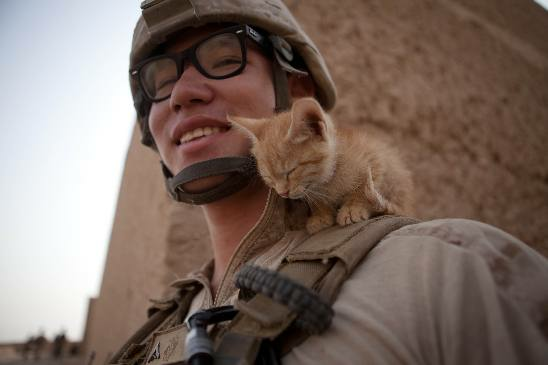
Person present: Yes